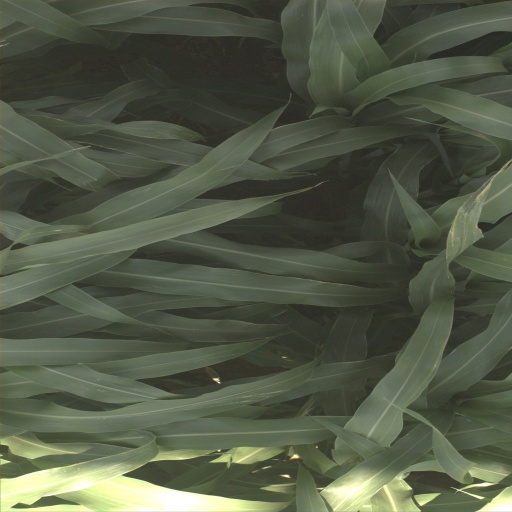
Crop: sorghum